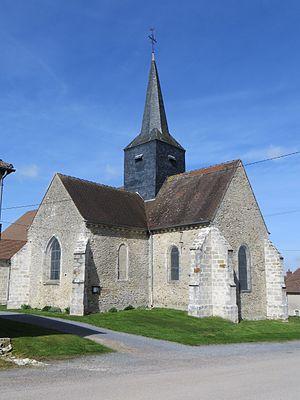
Vue générale de l'église
Tréfols est une commune française, située dans le département de la Marne en région Grand Est.